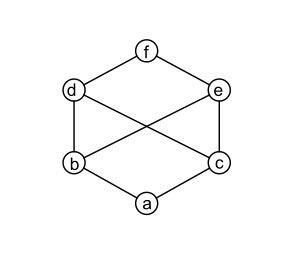
En mathématiques, un treillis est une des structures algébriques utilisées en algèbre générale. C'est un ensemble partiellement ordonné dans lequel chaque paire d'éléments admet une borne supérieure et une borne inférieure. Un treillis peut être vu comme le treillis de Galois d'une relation binaire.